Dani Pacheco

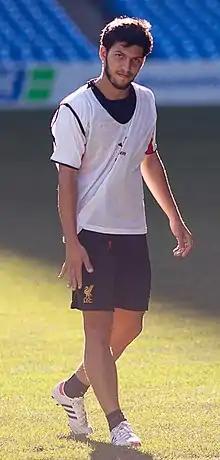
Pacheco with Liverpool in 2012

Daniel Pacheco Lobato (born 5 January 1991) is a Spanish professional footballer who plays as a winger or an attacking midfielder for Polish club Wisła Płock. He joined Liverpool in 2007 having previously been in the youth ranks at Barcelona.